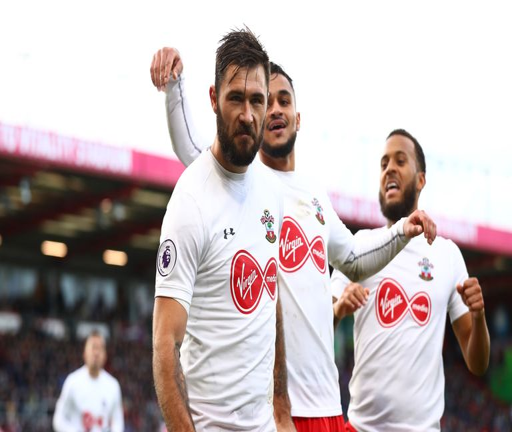
person has scored goals in his last games for sports team